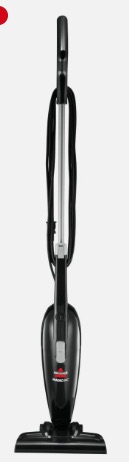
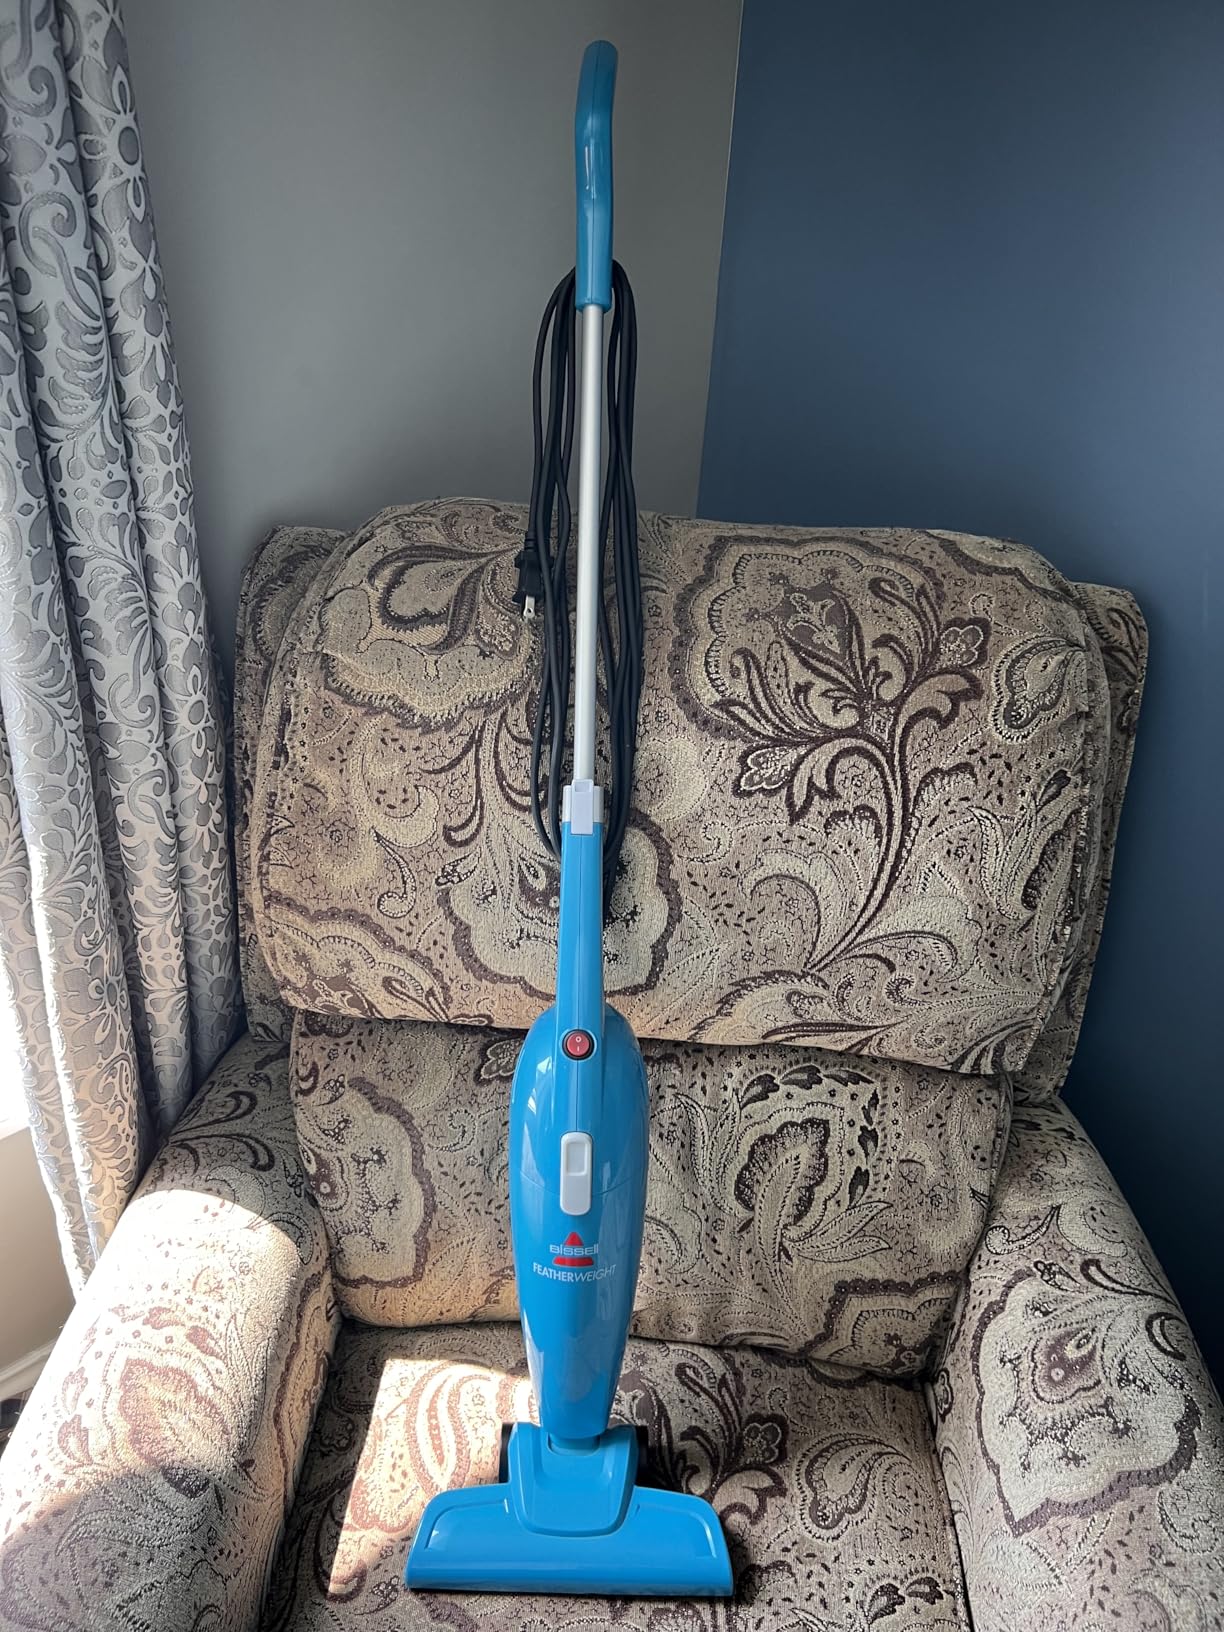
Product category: items_vacuum
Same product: no